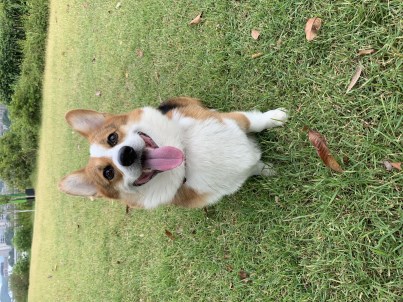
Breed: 2909-n000116-Cardigan